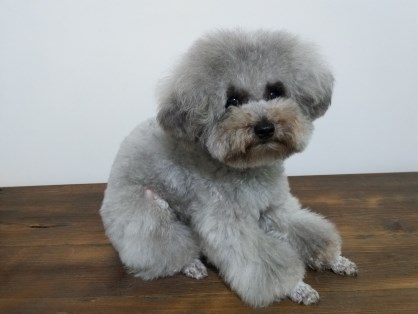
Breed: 2925-n000114-toy_poodle